Cinédis

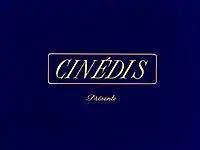
Company's logo from the beginning of "Elena and Her Men".

Cinédis was a French film distribution company active from the 1930s to the 1960s, releasing a mixture of French films and dubbed imports from abroad. The company enjoyed its strongest years during the 1950s, when French audience numbers reached their peak. It handled a number of co-productions between France and Italy. The artist René Ferracci designed many of the company's posters.